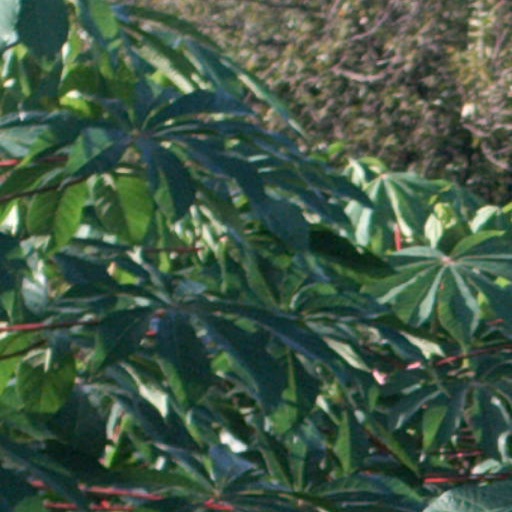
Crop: cassava